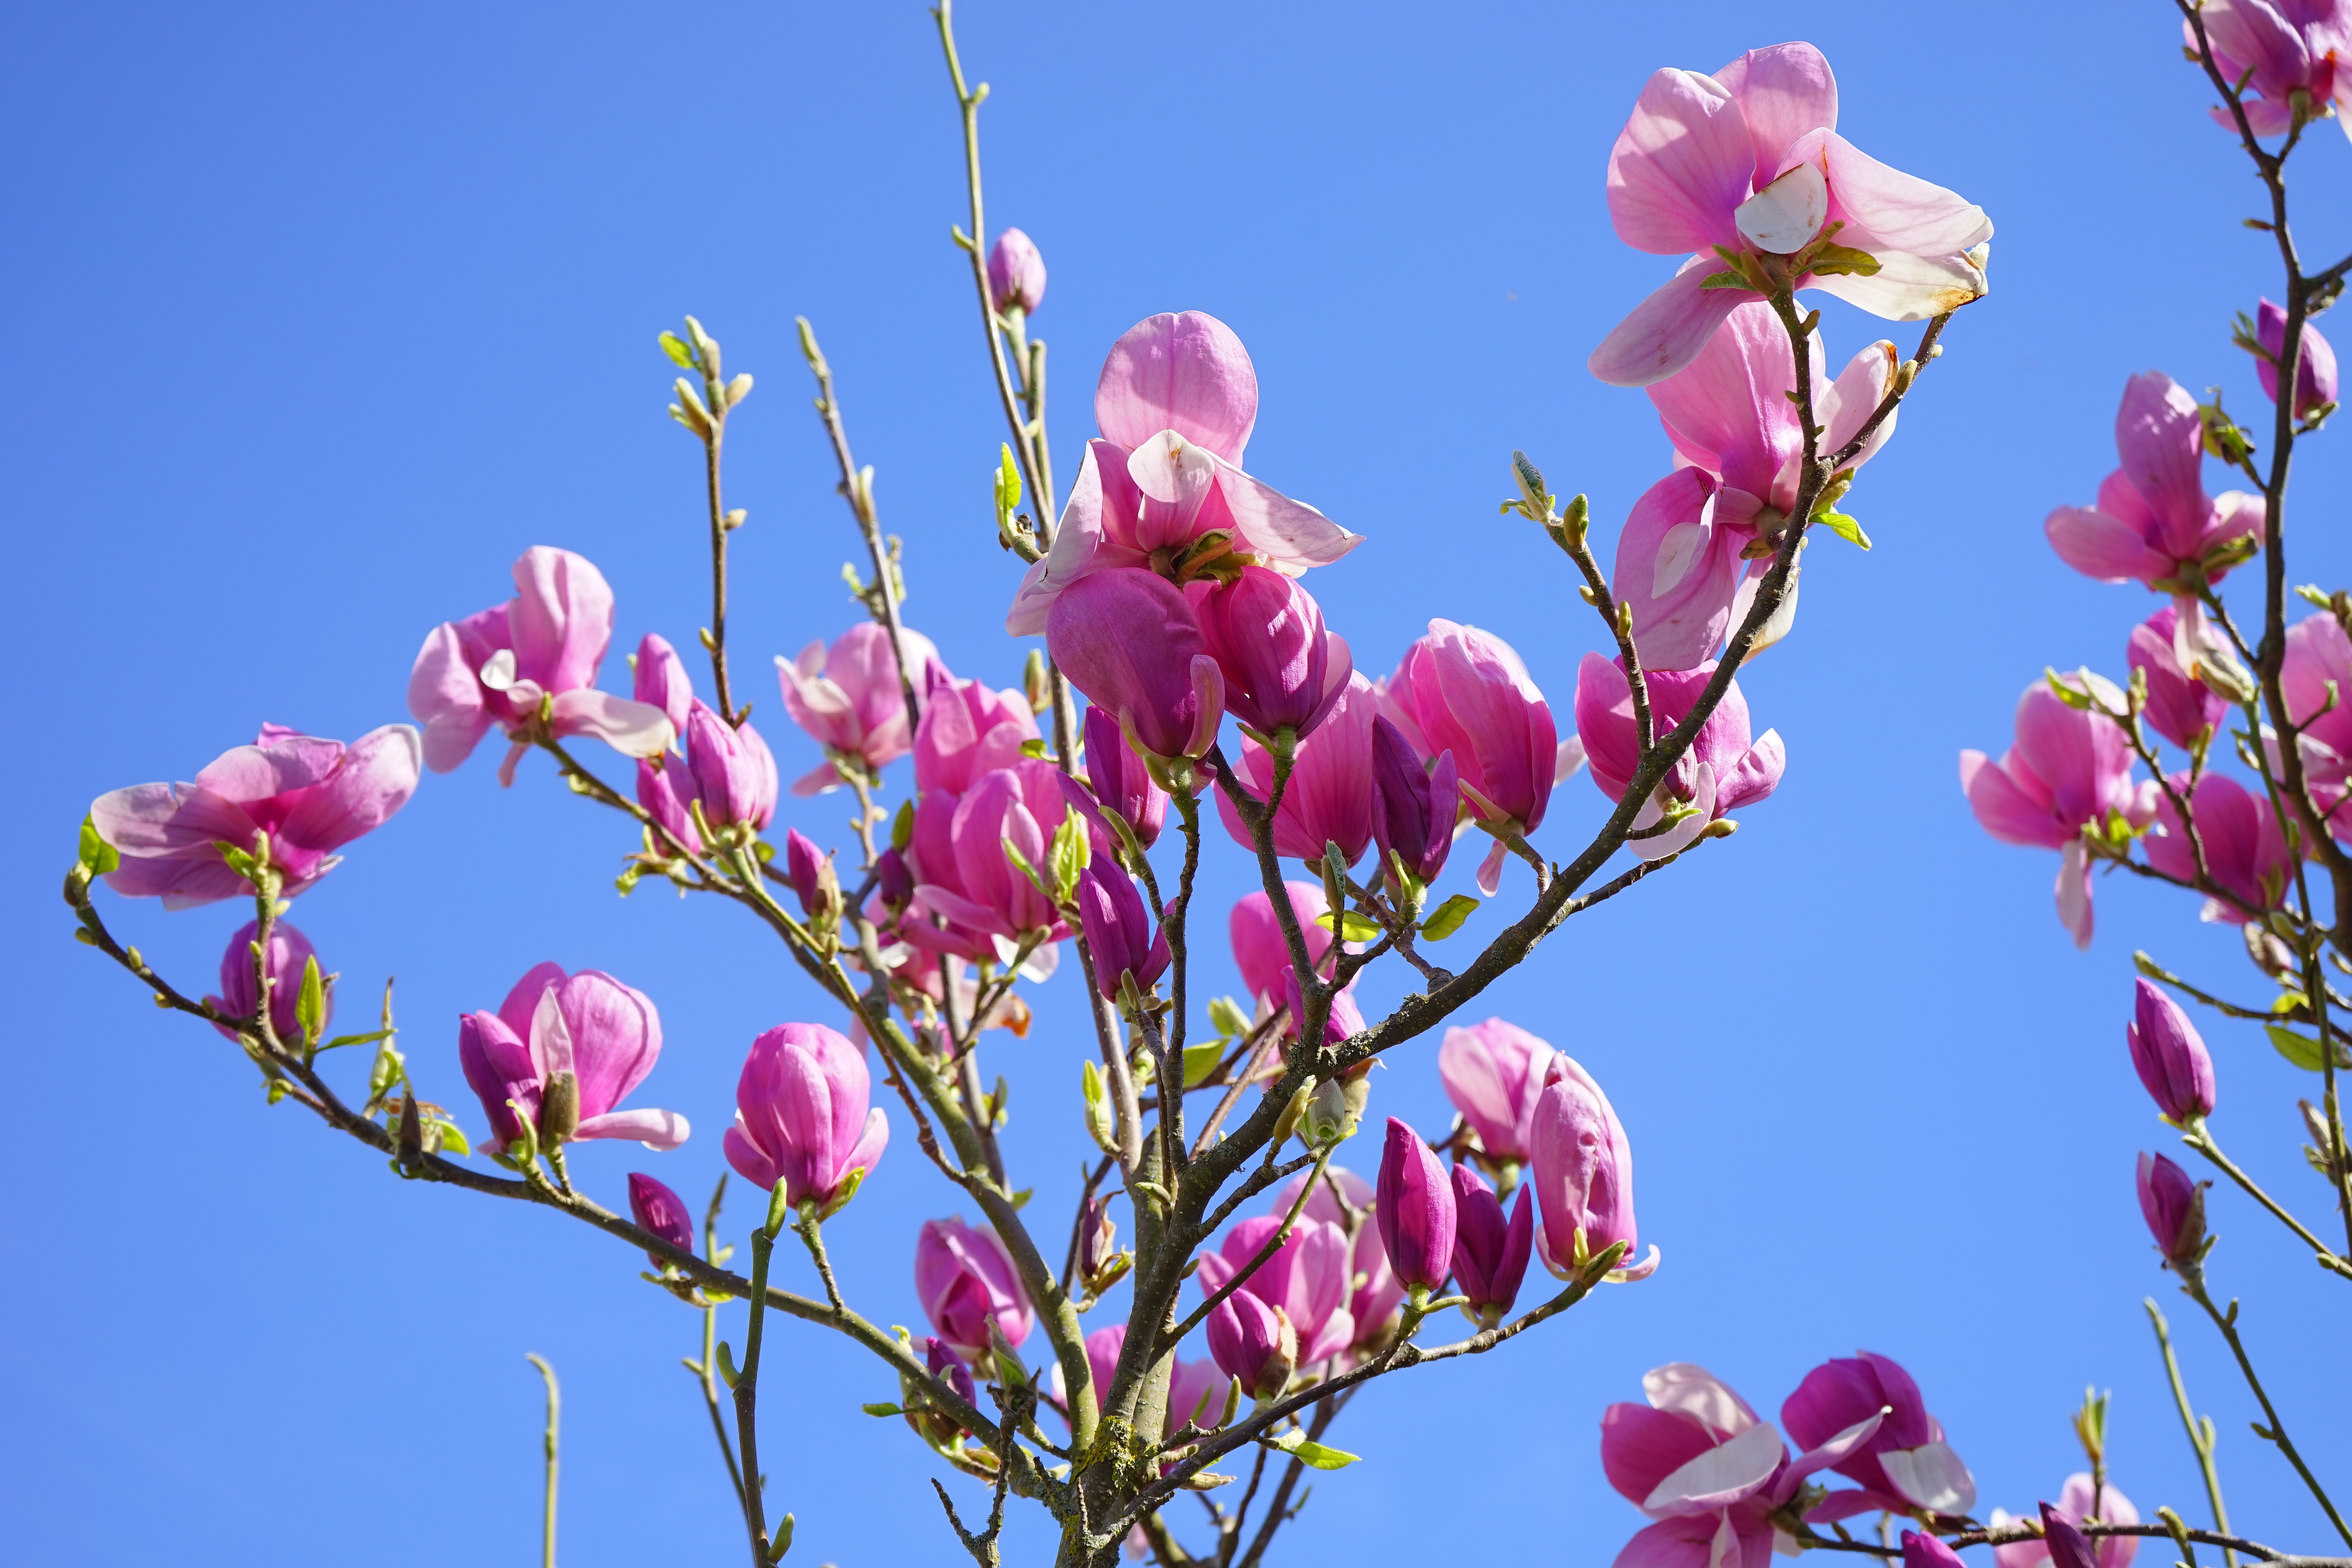
branch, blossom, plant, flower, purple, petal, bloom, spring, botany, flora, shrub, violet, ornamental, magnolia, magnoliaceae, reddish, flowering plant, magnolia blossom, magnoliengewaechs, red violet, tulip magnolia, magnolia soulangeana, land plant, yulan magnolia, magnolia liliiflora, magnolia denudata